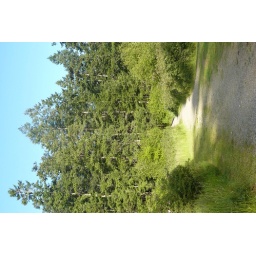
Trail into forest by farm field